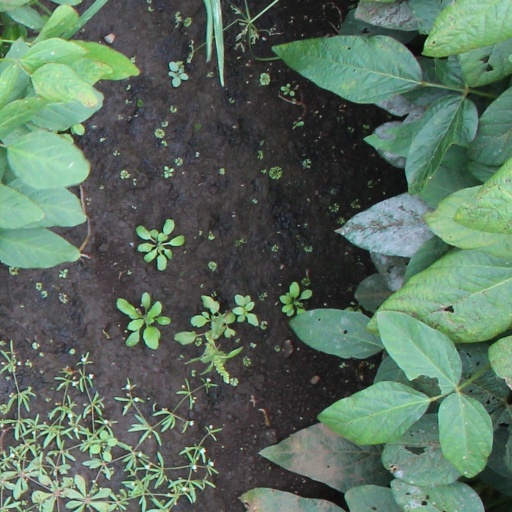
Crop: soybean